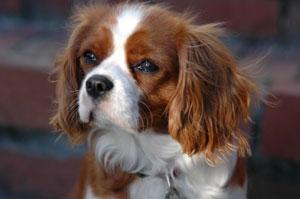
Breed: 207-n000026-Blenheim_spaniel